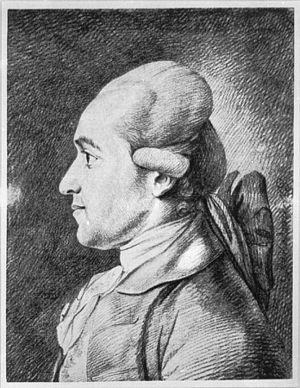
Christian Gottlieb Geyser est un peintre et graveur allemand.